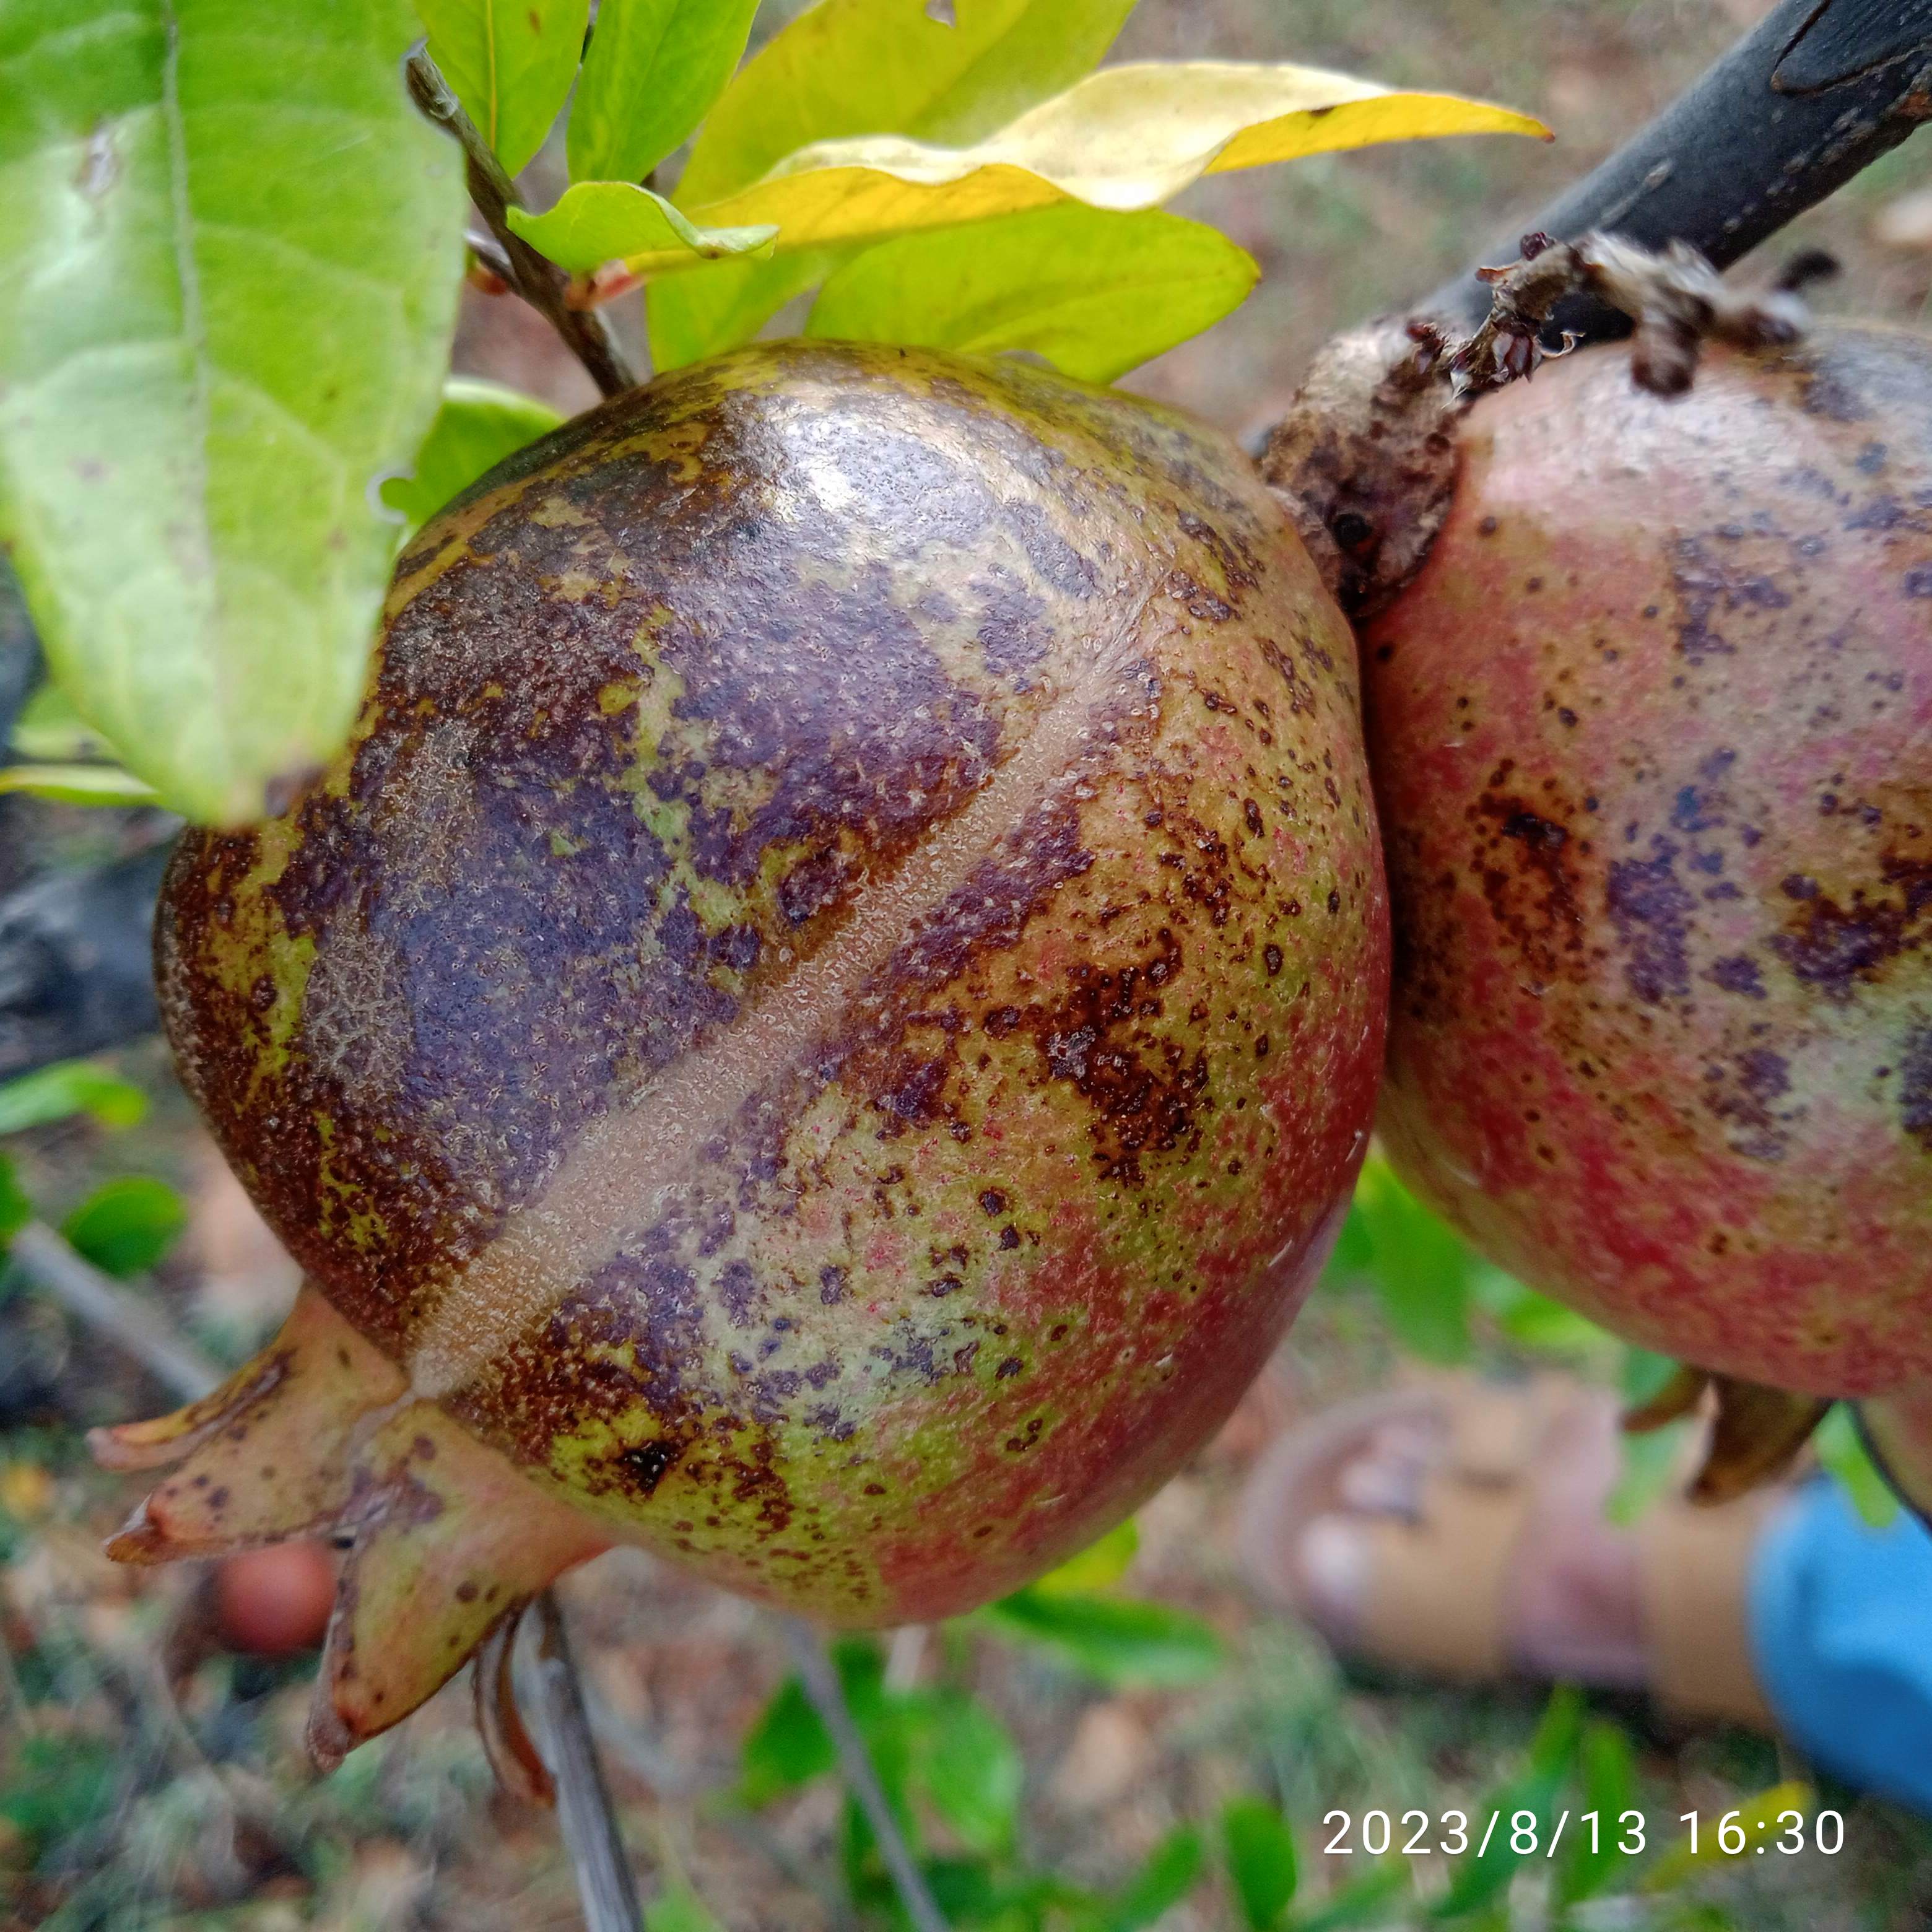
Label: Cercospora